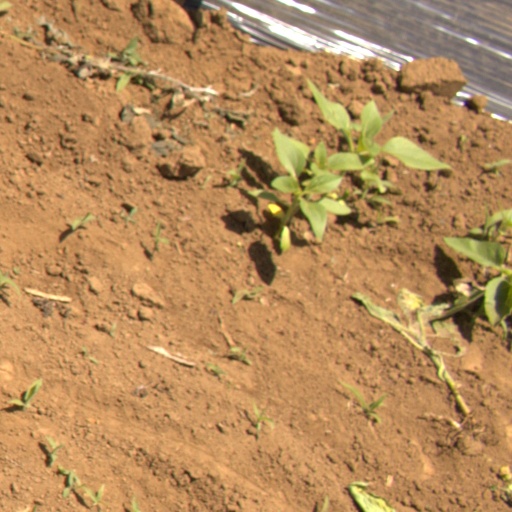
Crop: Jerusalem artichoke